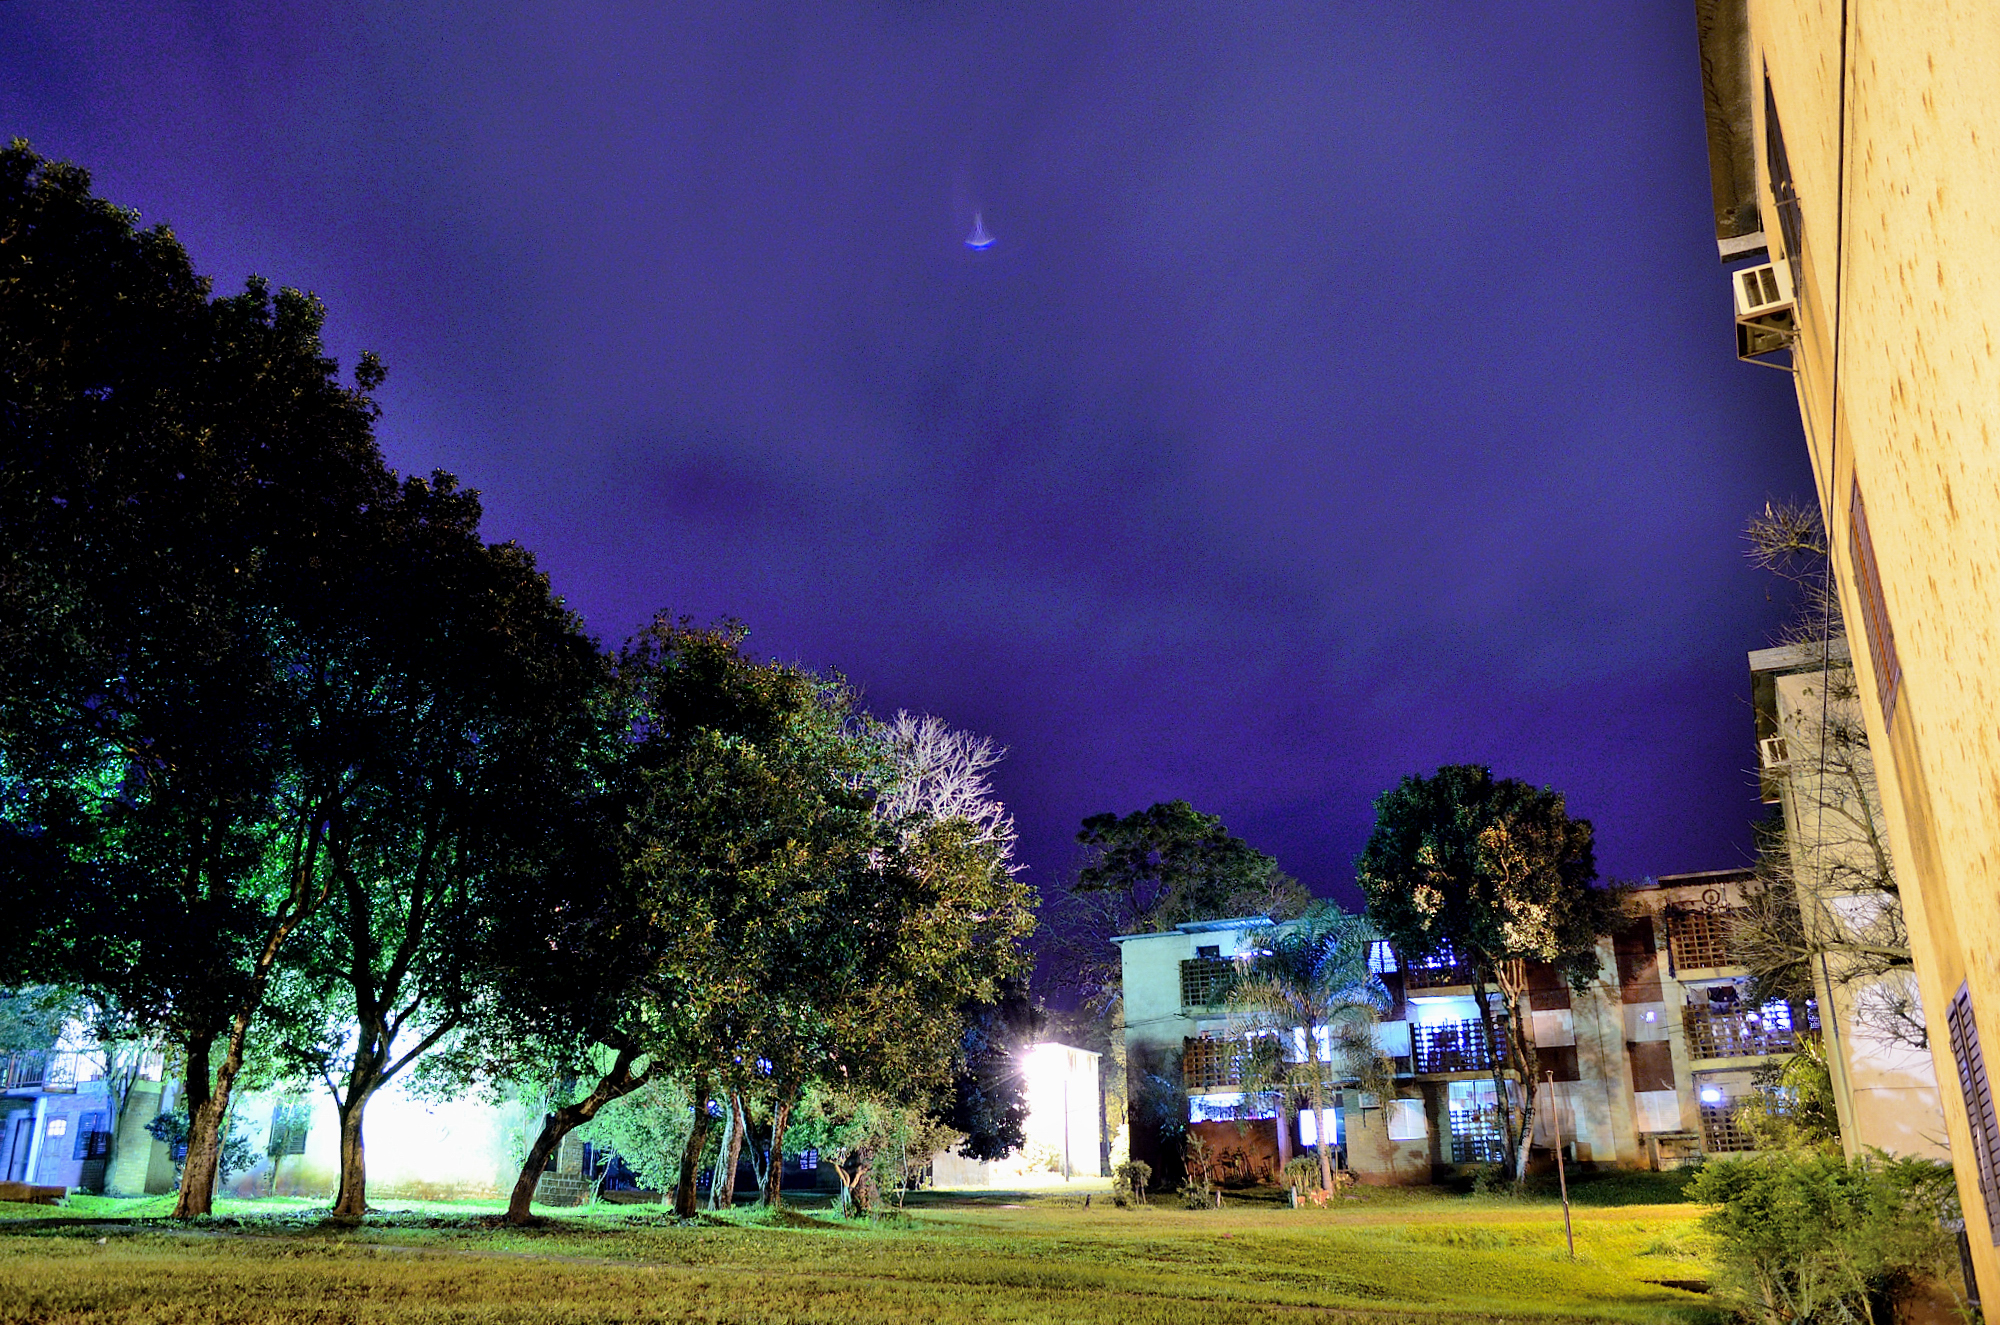
tree, light, sky, night, house, flower, evening, noche, eldorado, misiones, nocturna, eldorado2, eldoradoii